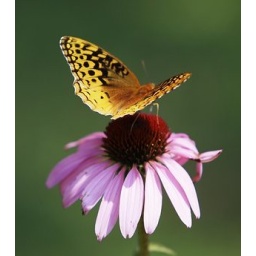
A butterfly rests atop a flower on a farm near Glencoe, Ky., Wednesday, June 23, 2010. (AP Photo/Ed Reinke)